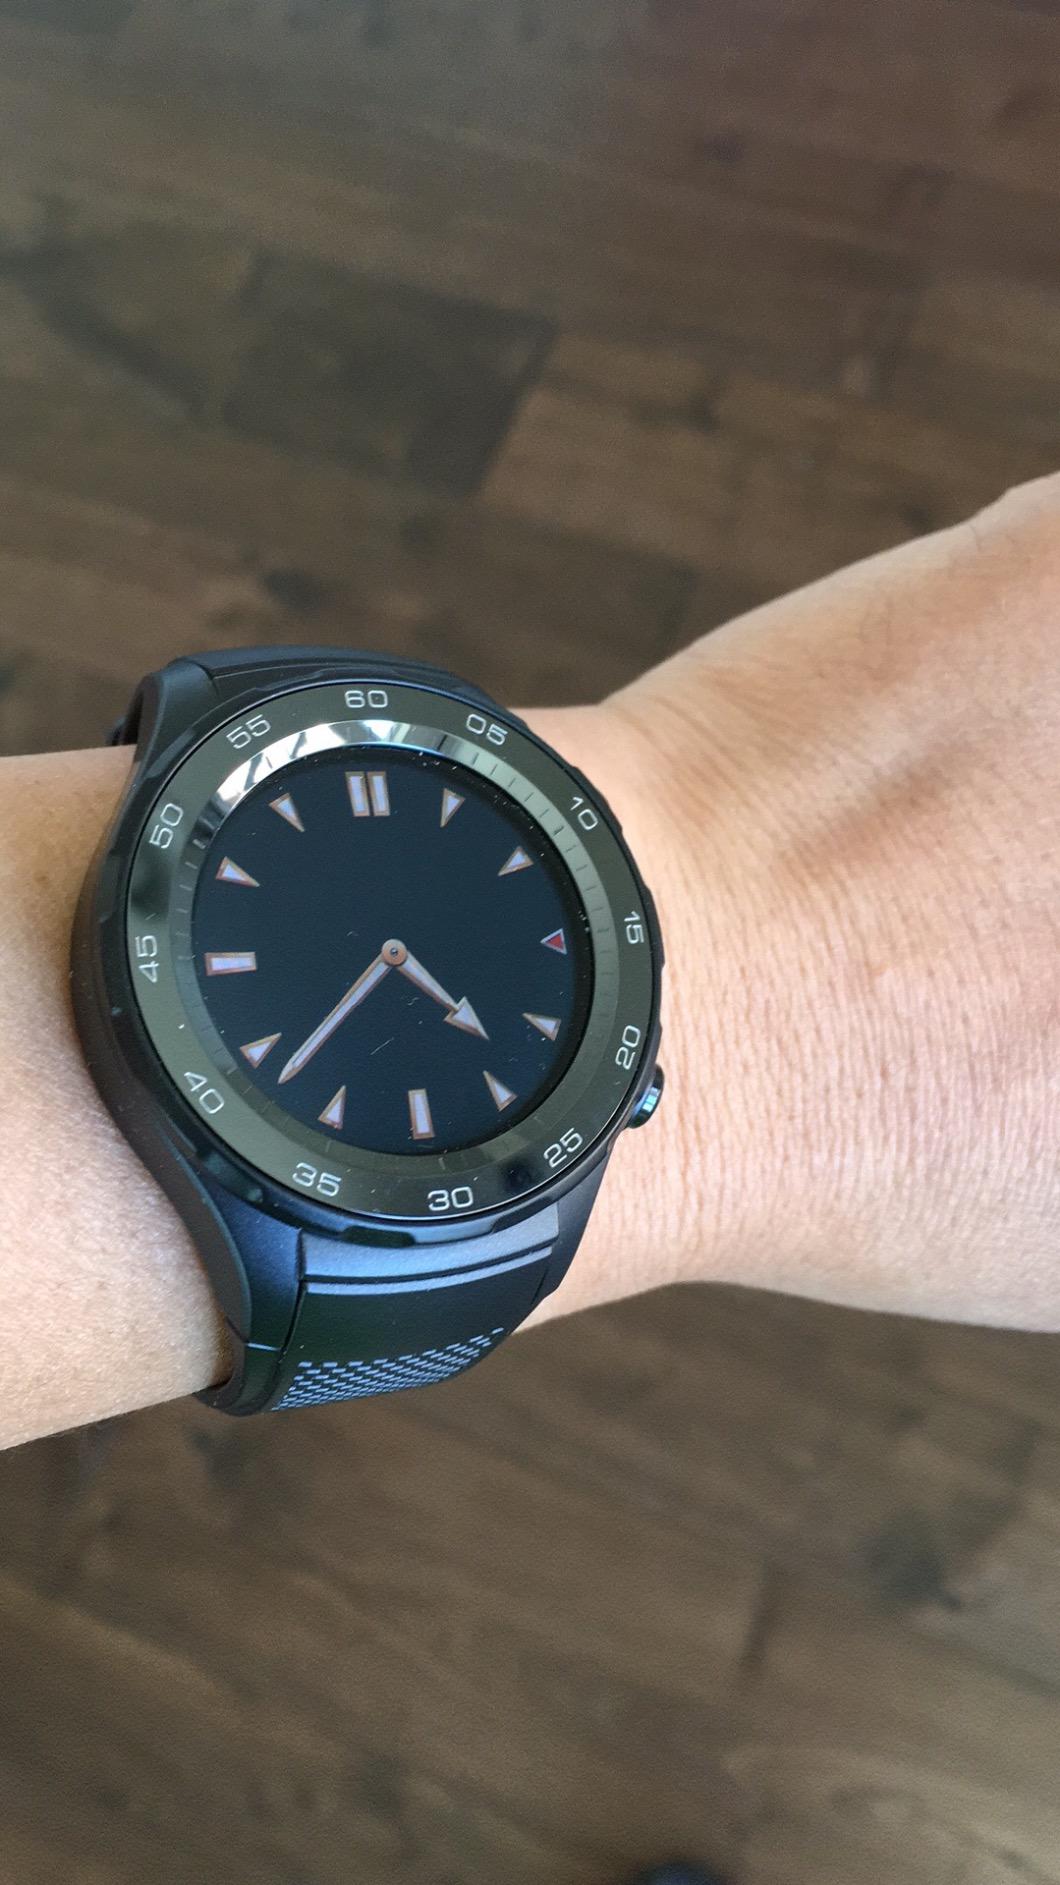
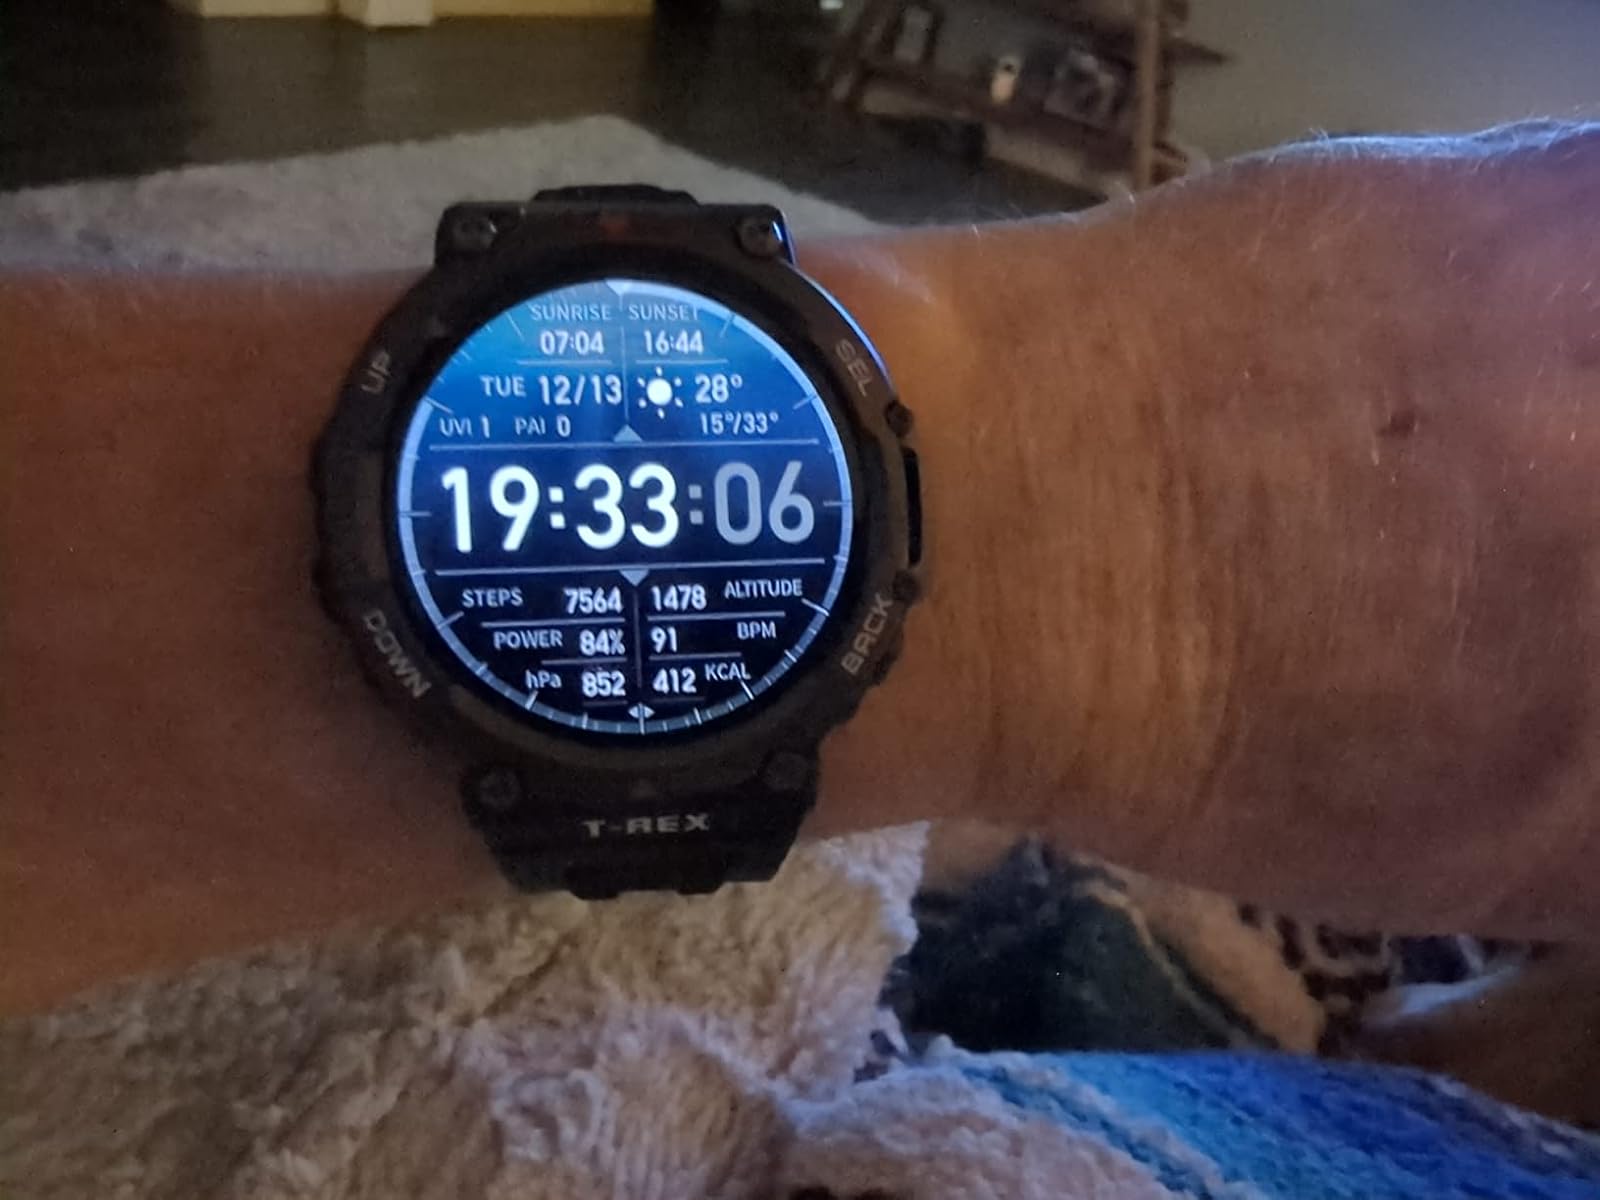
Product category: smartwatch
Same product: no